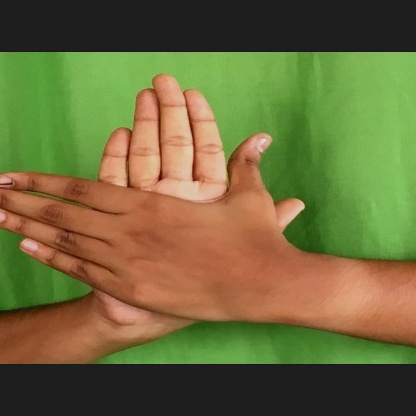
Mudra: Chakra